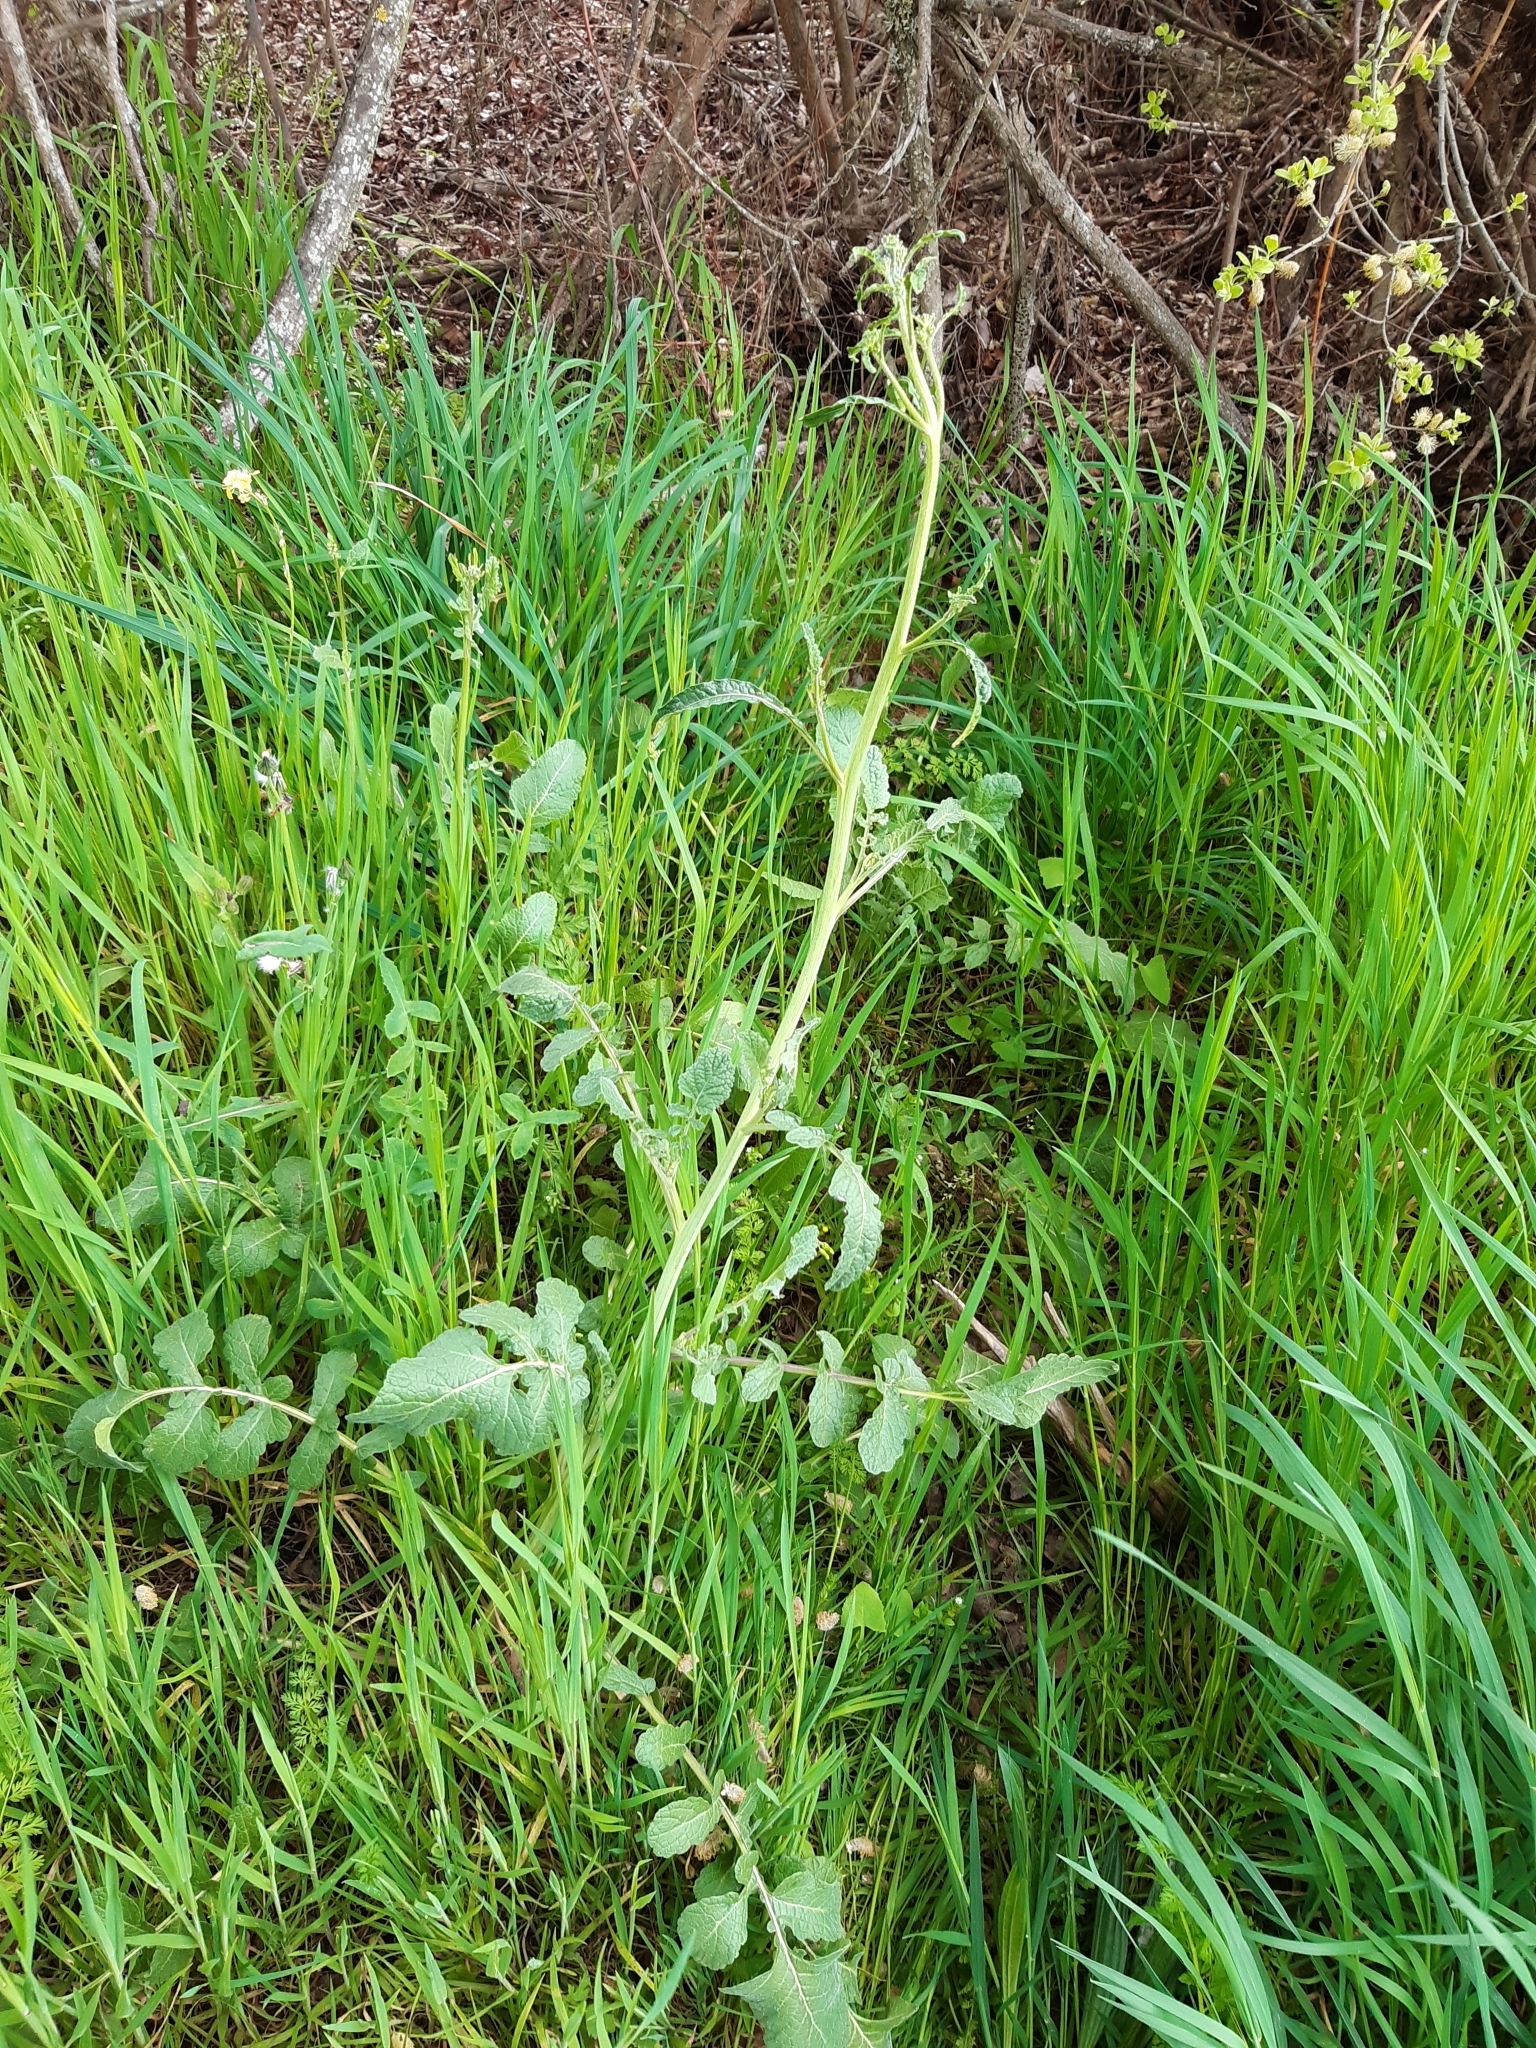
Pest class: cabbage_aphid